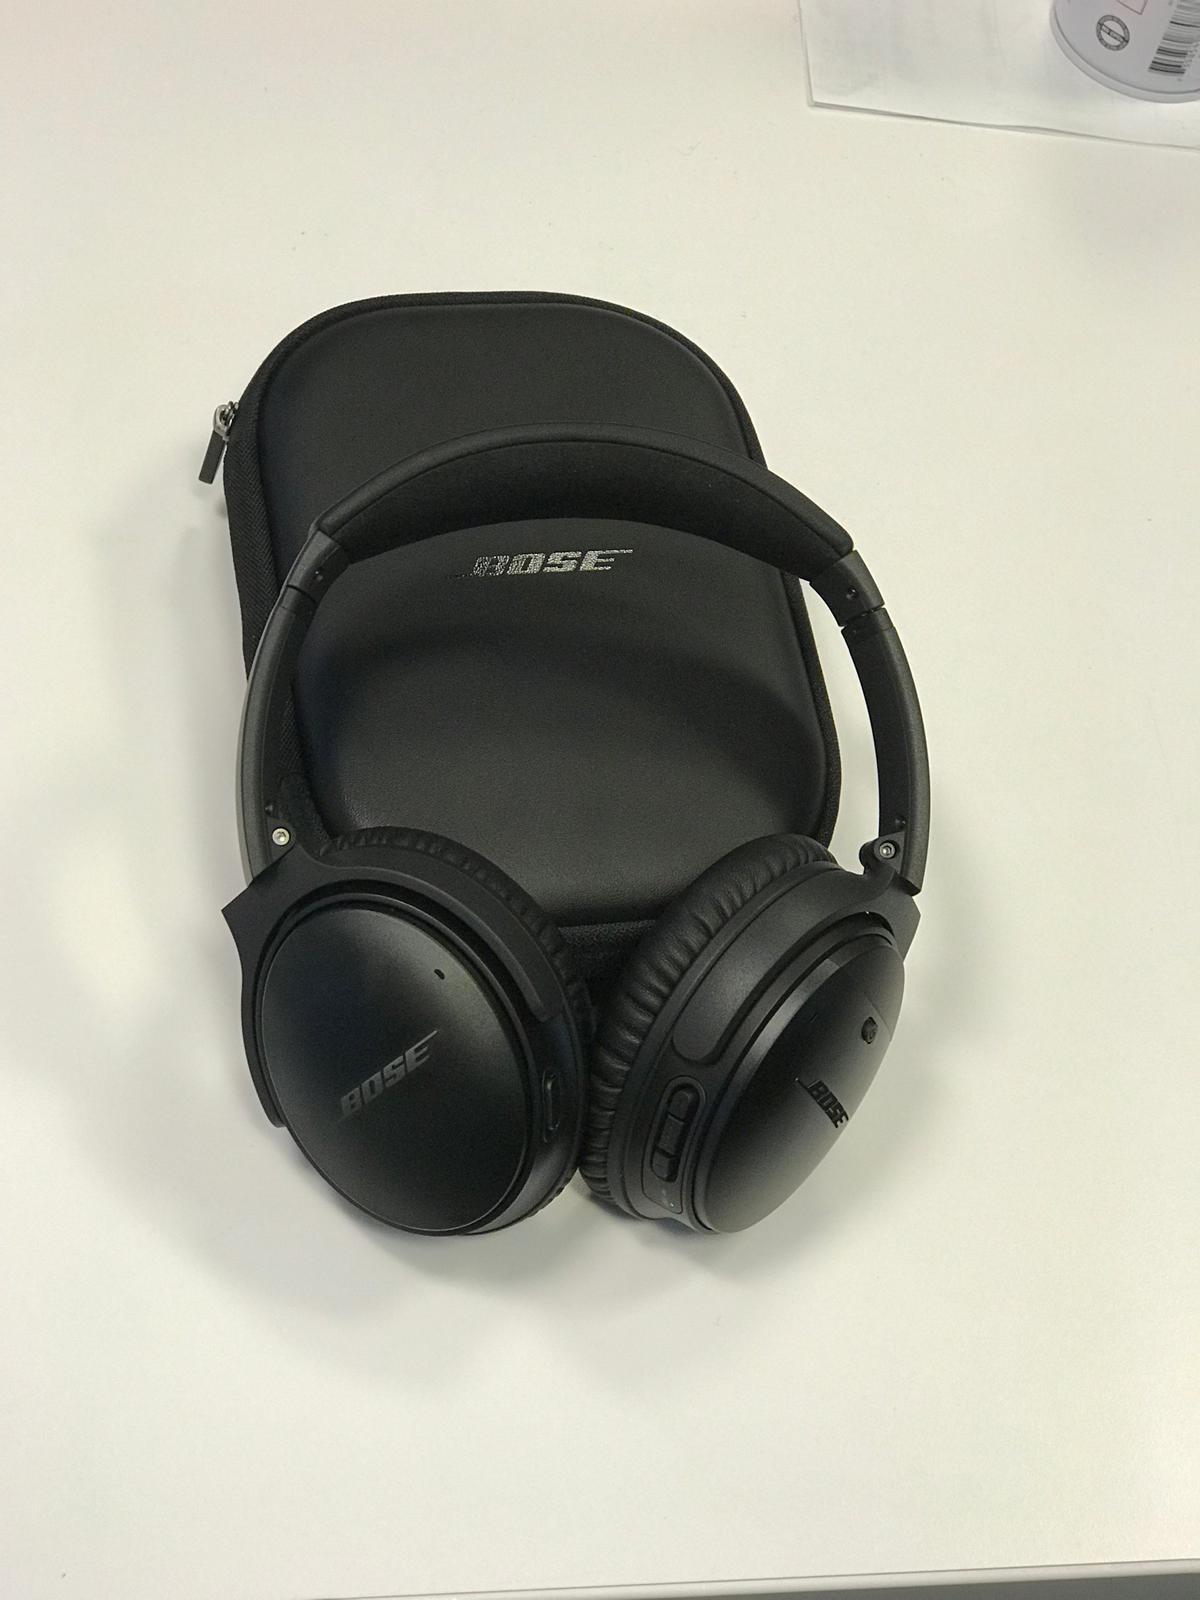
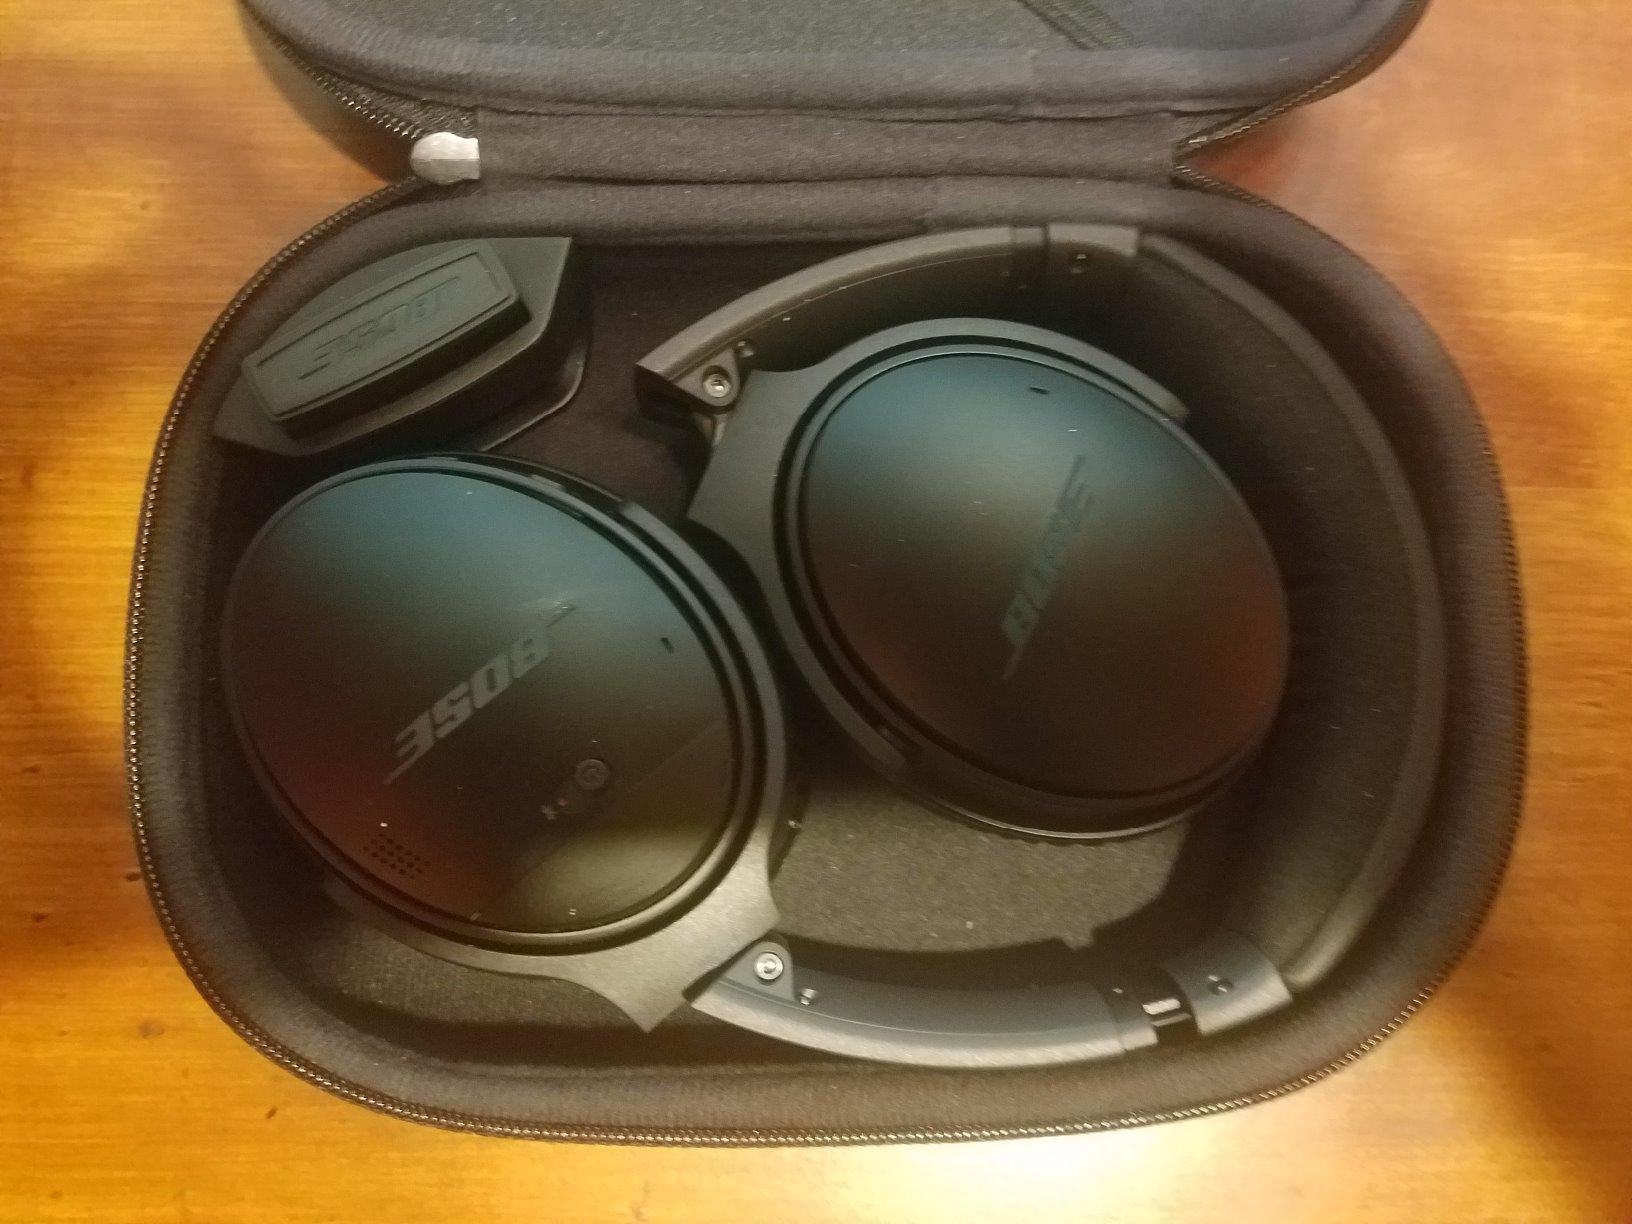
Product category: headphones
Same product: yes